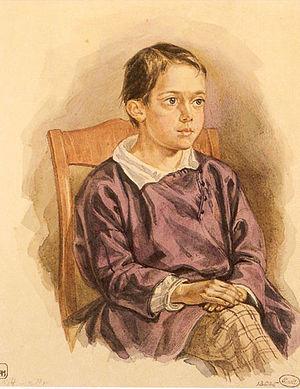
Nikolaï Makovski est né le 28 avril 1841 à Moscou et est mort le 6 octobre 1886, à Saint-Pétersbourg. C'est un peintre russe, un des fondateurs de la société des Ambulants. Ses frères, Constantin et Vladimir et sa sœur Alexandra Makovskaïa étaient tous les trois peintres également.